Fritz Strassmann

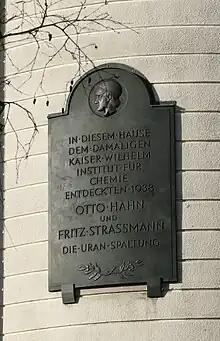
Memorial plaque at the Hahn-Meitner Building at the Free University of Berlin commemorating the discovery of nuclear fission there by Otto Hahn and Fritz Strassmann

In 1953, Strassmann gave up the directorship, choosing instead to focus on his research and scholarship at the University of Mainz. He succeeded in building up the department's capabilities, and he worked directly with students. Strassmann began these undertakings at the University of Mainz with a few scattered rooms and very little money. He negotiated with the university and with Badische Anilin- und Soda-Fabriken (BASF) to fund an institute for the chemical sciences at the university with a focus on nuclear chemistry. He also lobbied the German federal government to fund a neutron generator, a nuclear reactor for research purposes, and a special institute for nuclear chemistry. Strassman's creation, the Institute for Nuclear Chemistry, officially opened on 3 April 1967.